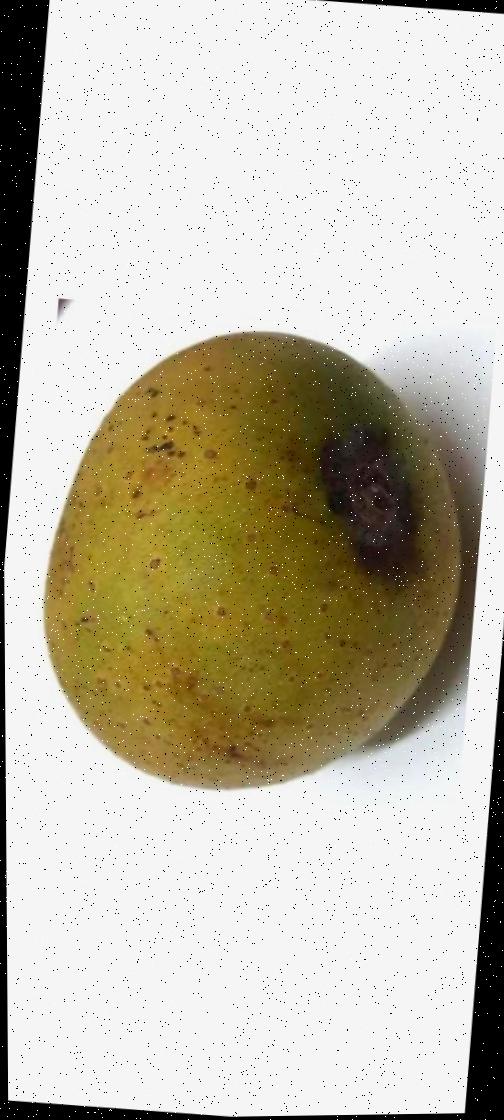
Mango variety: Gourmoti